Sathya Sai Baba

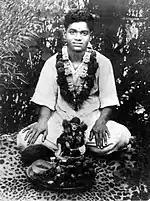
Sathya Sai Baba at the age of 14, soon after proclaiming he was the reincarnation of Shirdi Sai Baba

Almost everything known about Sathya Sai Baba's early life stems from the hagiography that grew around him; these were narratives that hold special meaning to his devotees and are considered by them to be evidence of his divine nature.